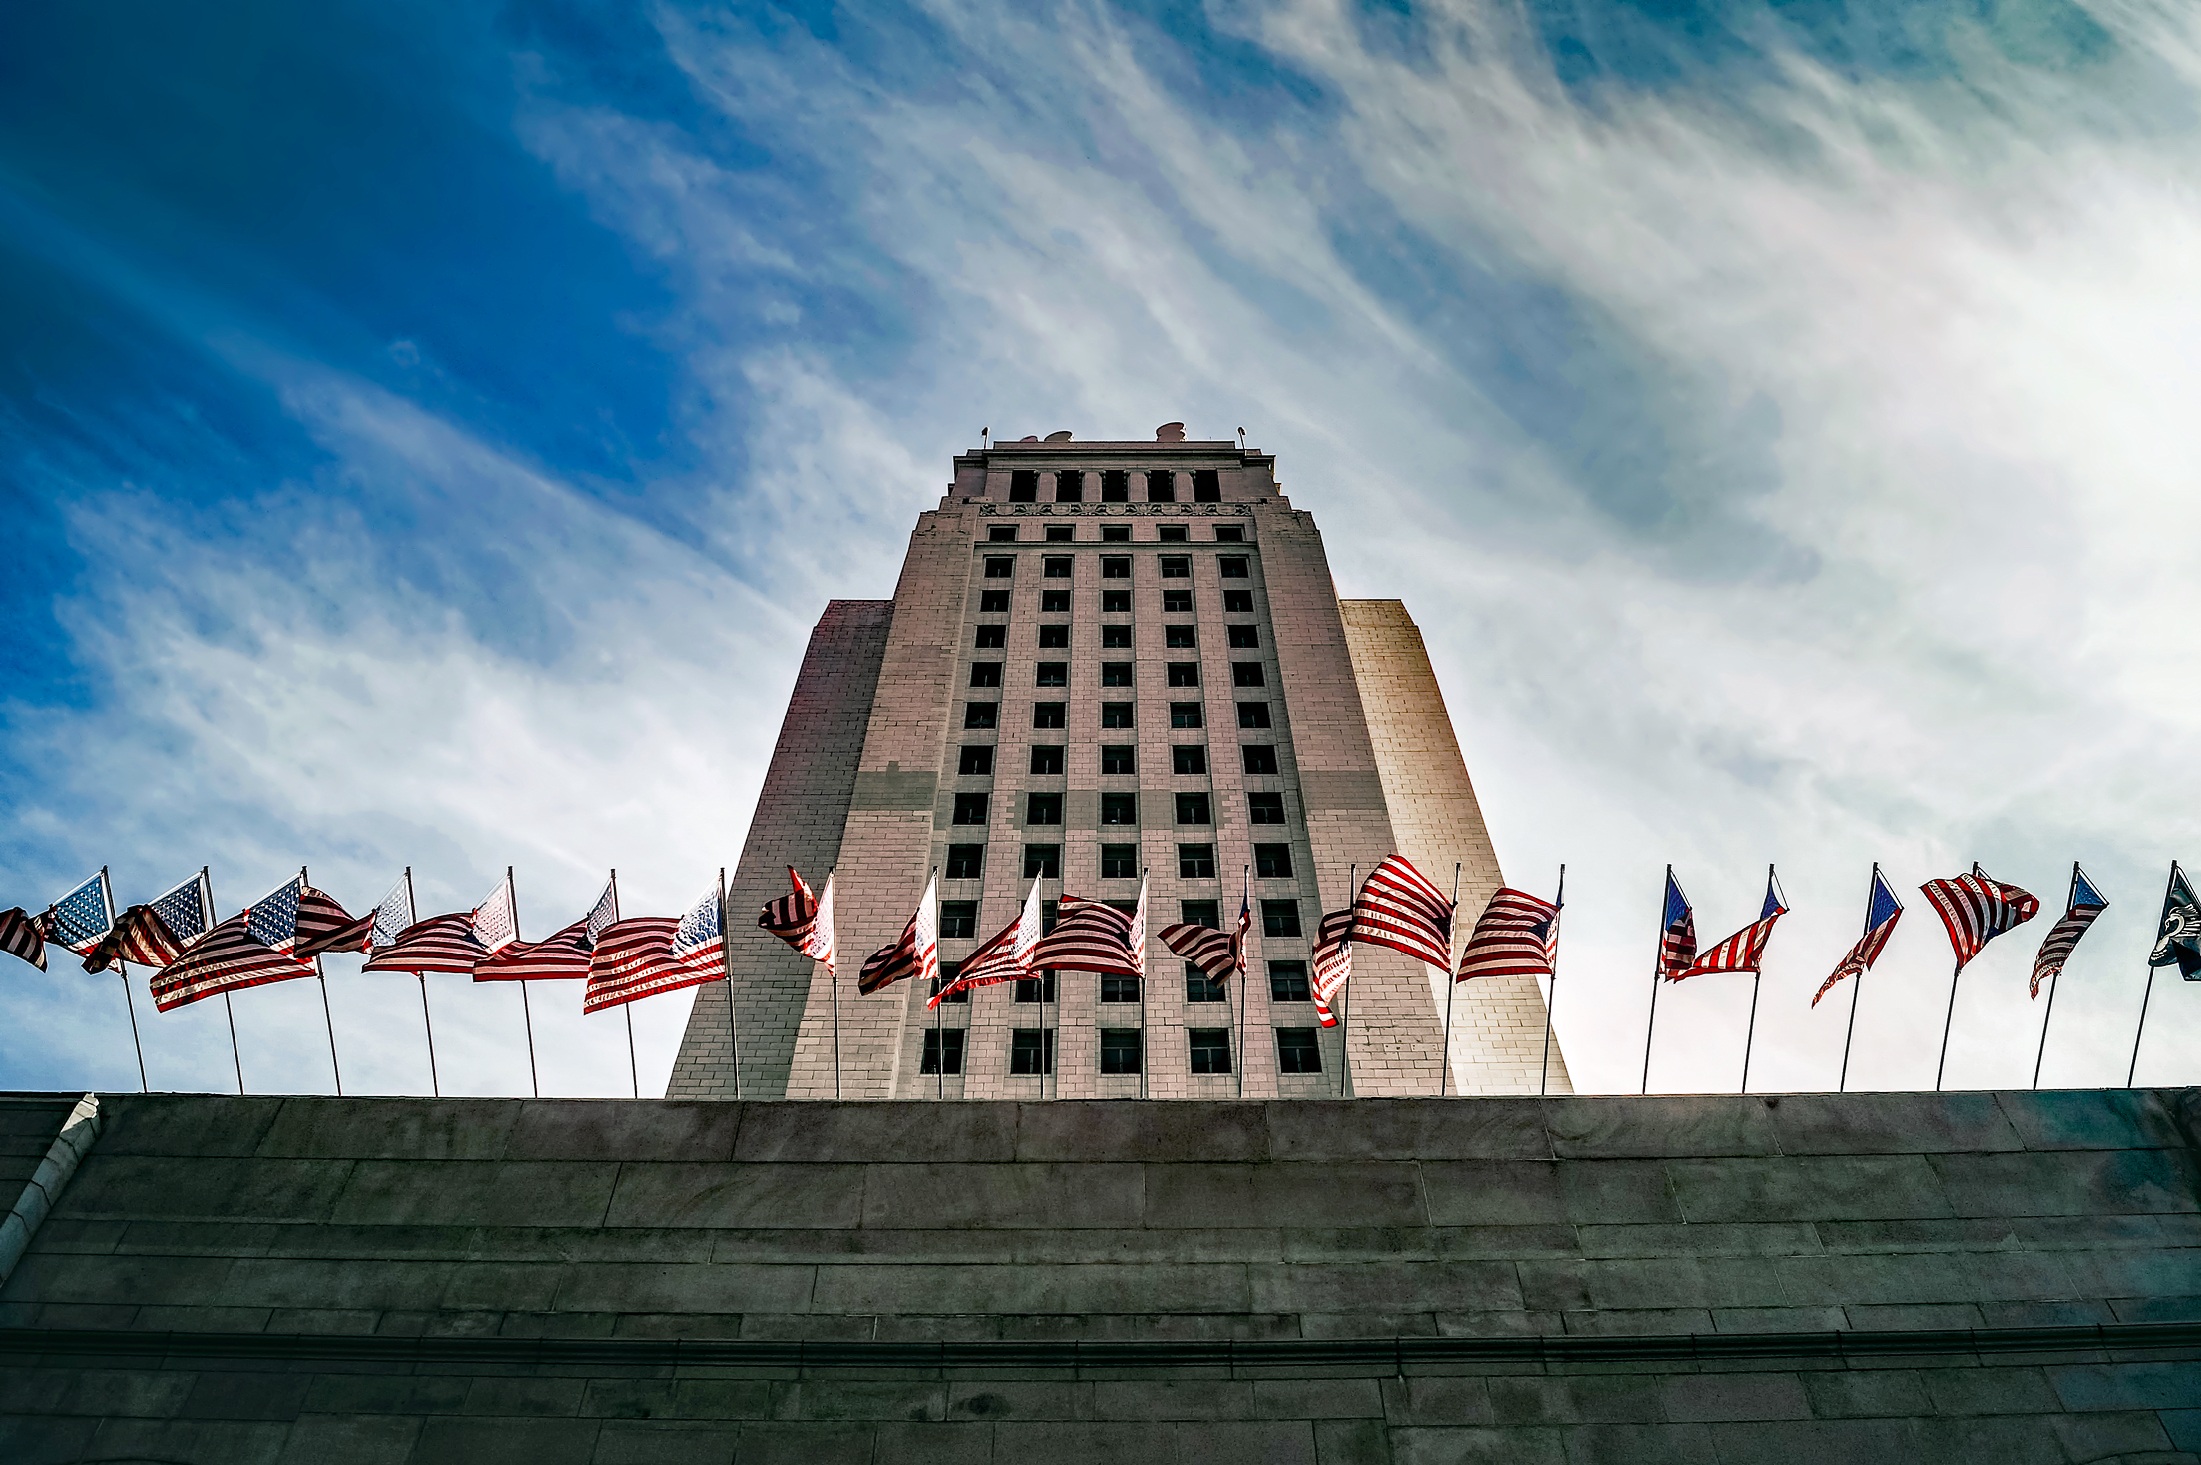
cloud, architecture, sky, skyline, building, city, skyscraper, urban, cityscape, downtown, reflection, tower, landmark, facade, blue, historic, california, stadium, tower block, hdr, clouds, government, los angeles, city hall, urban area, american flags